Josephson voltage standard

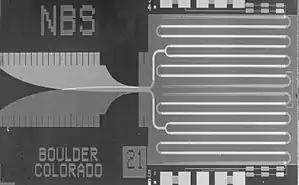
Josephson junction array chip developed by the National Bureau of Standards as a standard volt

A Congressional act in 1904 established the U.S. Legal Volt to be a quantity defined by the National Bureau of Standards, now the National Institute of Standards and Technology (NIST). With the 1990 international agreement on the Josephson representation of the volt, NIST defined the U.S. Legal Volt to be the same as the international volt representation. Since the success of the first Josephson array voltage standards in 1984, their use has proliferated to more than 70 national measurement institutes (NMIs), military, and commercial laboratories around the world. This has resulted in some confusion about the traceability of non-NMIs that are in possession of a JVS that is, in principle, as good as the national standard. Some guidance on this question is provided in International Standards Organization (ISO) documents that state the general principle that intrinsic standards like the JVS, that have participated in a comparison with an NMI, can claim traceability.